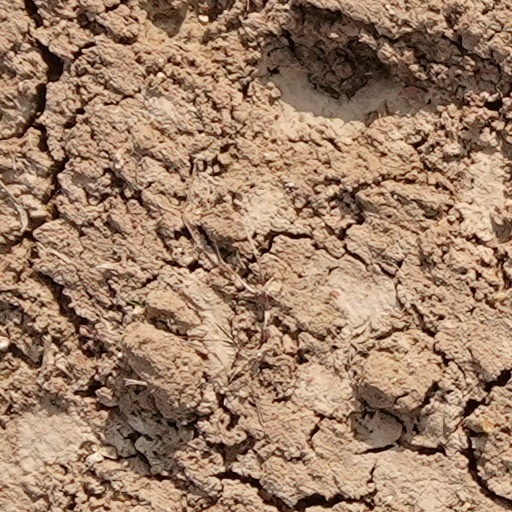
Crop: wheat